The McGuire Twins

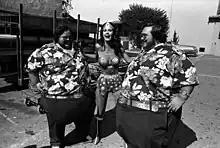
Benny (left) and Billy with Lynda Carter

Billy Leon McCrary (December 7, 1946 – July 14, 1979) and Benny Loyd McCrary (December 7, 1946 – March 26, 2001), known together as The McCrary Twins or under their stage name as The McGuire Twins, were American professional wrestlers listed in the "Guinness Book of World Records" as the "World's Heaviest Twins" ( and , respectively).